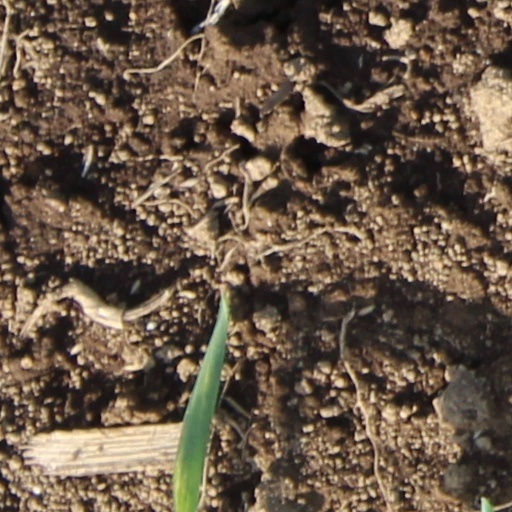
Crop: wheat